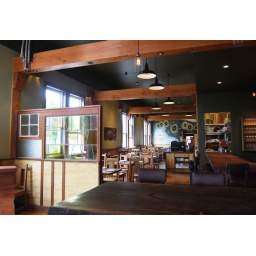
looking left (this window / glass partition is in the back of the restaurant too)